Canon EOS R

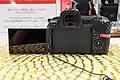
The Vari-Angle Touchscreen LCD can be rotated to help compose shots from different angles

The uses an screen with 3.69 million dots, offering a 100% view of the sensor image. In addition to the EVF, a 3.15-inch "Vari-Angle" (articulating) and a LCD information panel are available. The Canon EOS R does not feature a , but the touchscreen can be used in "Touch and Drag AF" mode to move the autofocus point.